Blue Champagne (collection)

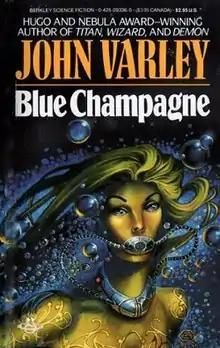

Blue Champagne is a 1986 collection of science fiction stories by American writer John Varley. It was published as a hardcover in January 1986, followed by a paperback edition in November.